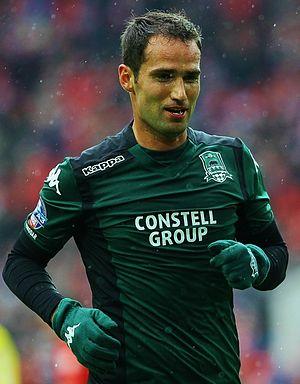
Roman Nikolaïévitch Chirokov, né le 6 juillet 1981 à Dedovsk, est un ancien footballeur professionnel russe.